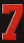
Number: 7